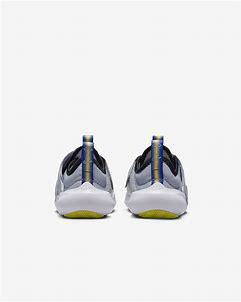
Brand: Nike
Model: Flex Advance